Digital Dharma

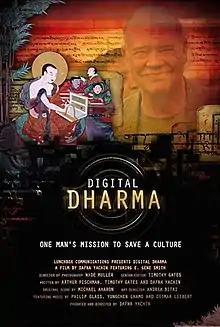
Film poster

Digital Dharma: One Man's Mission to Save a Culture is a 2012 American documentary film directed by Dafna Yachin. The film depicts the 50-year journey by E. Gene Smith to hunt down and digitize over 20,000 missing volumes of ancient Tibetan text.